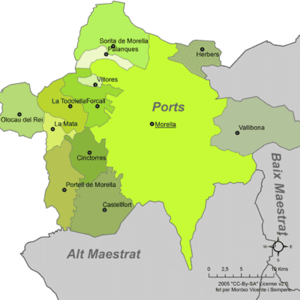
Ports est une comarque de la province de Castellón, dans la Communauté valencienne, en Espagne. Son chef-lieu est Morella.